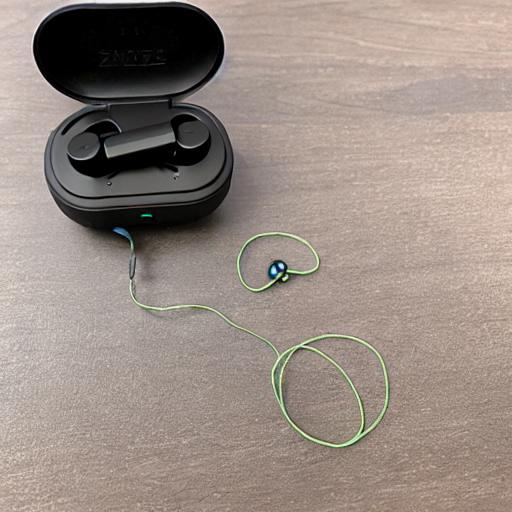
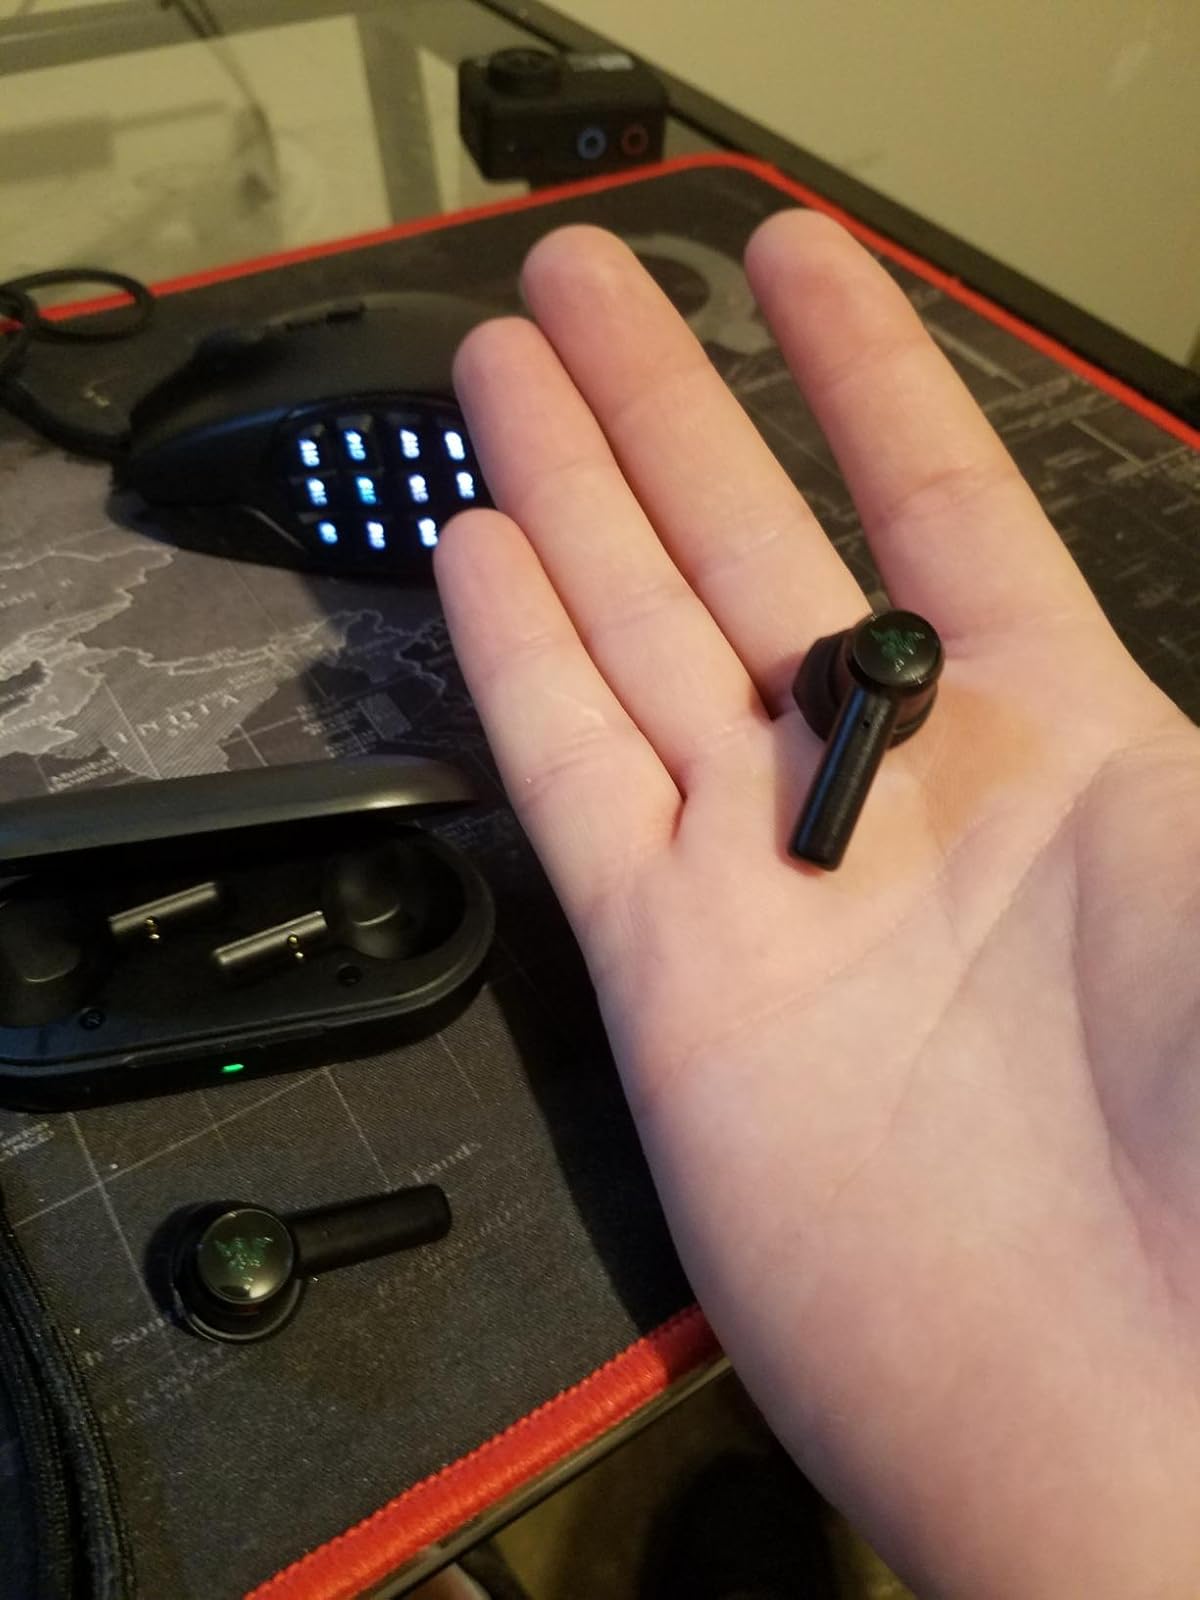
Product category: earbuds
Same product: no